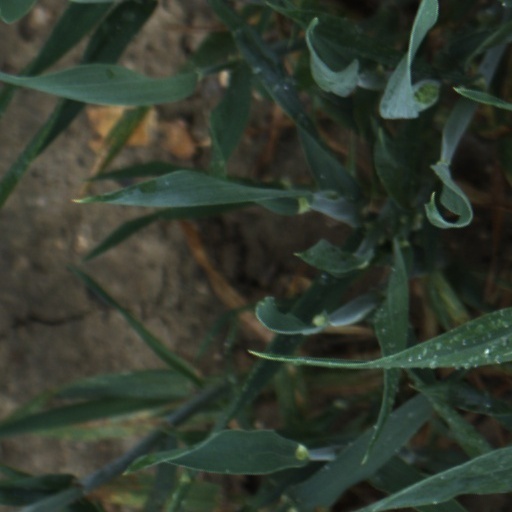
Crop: wheat